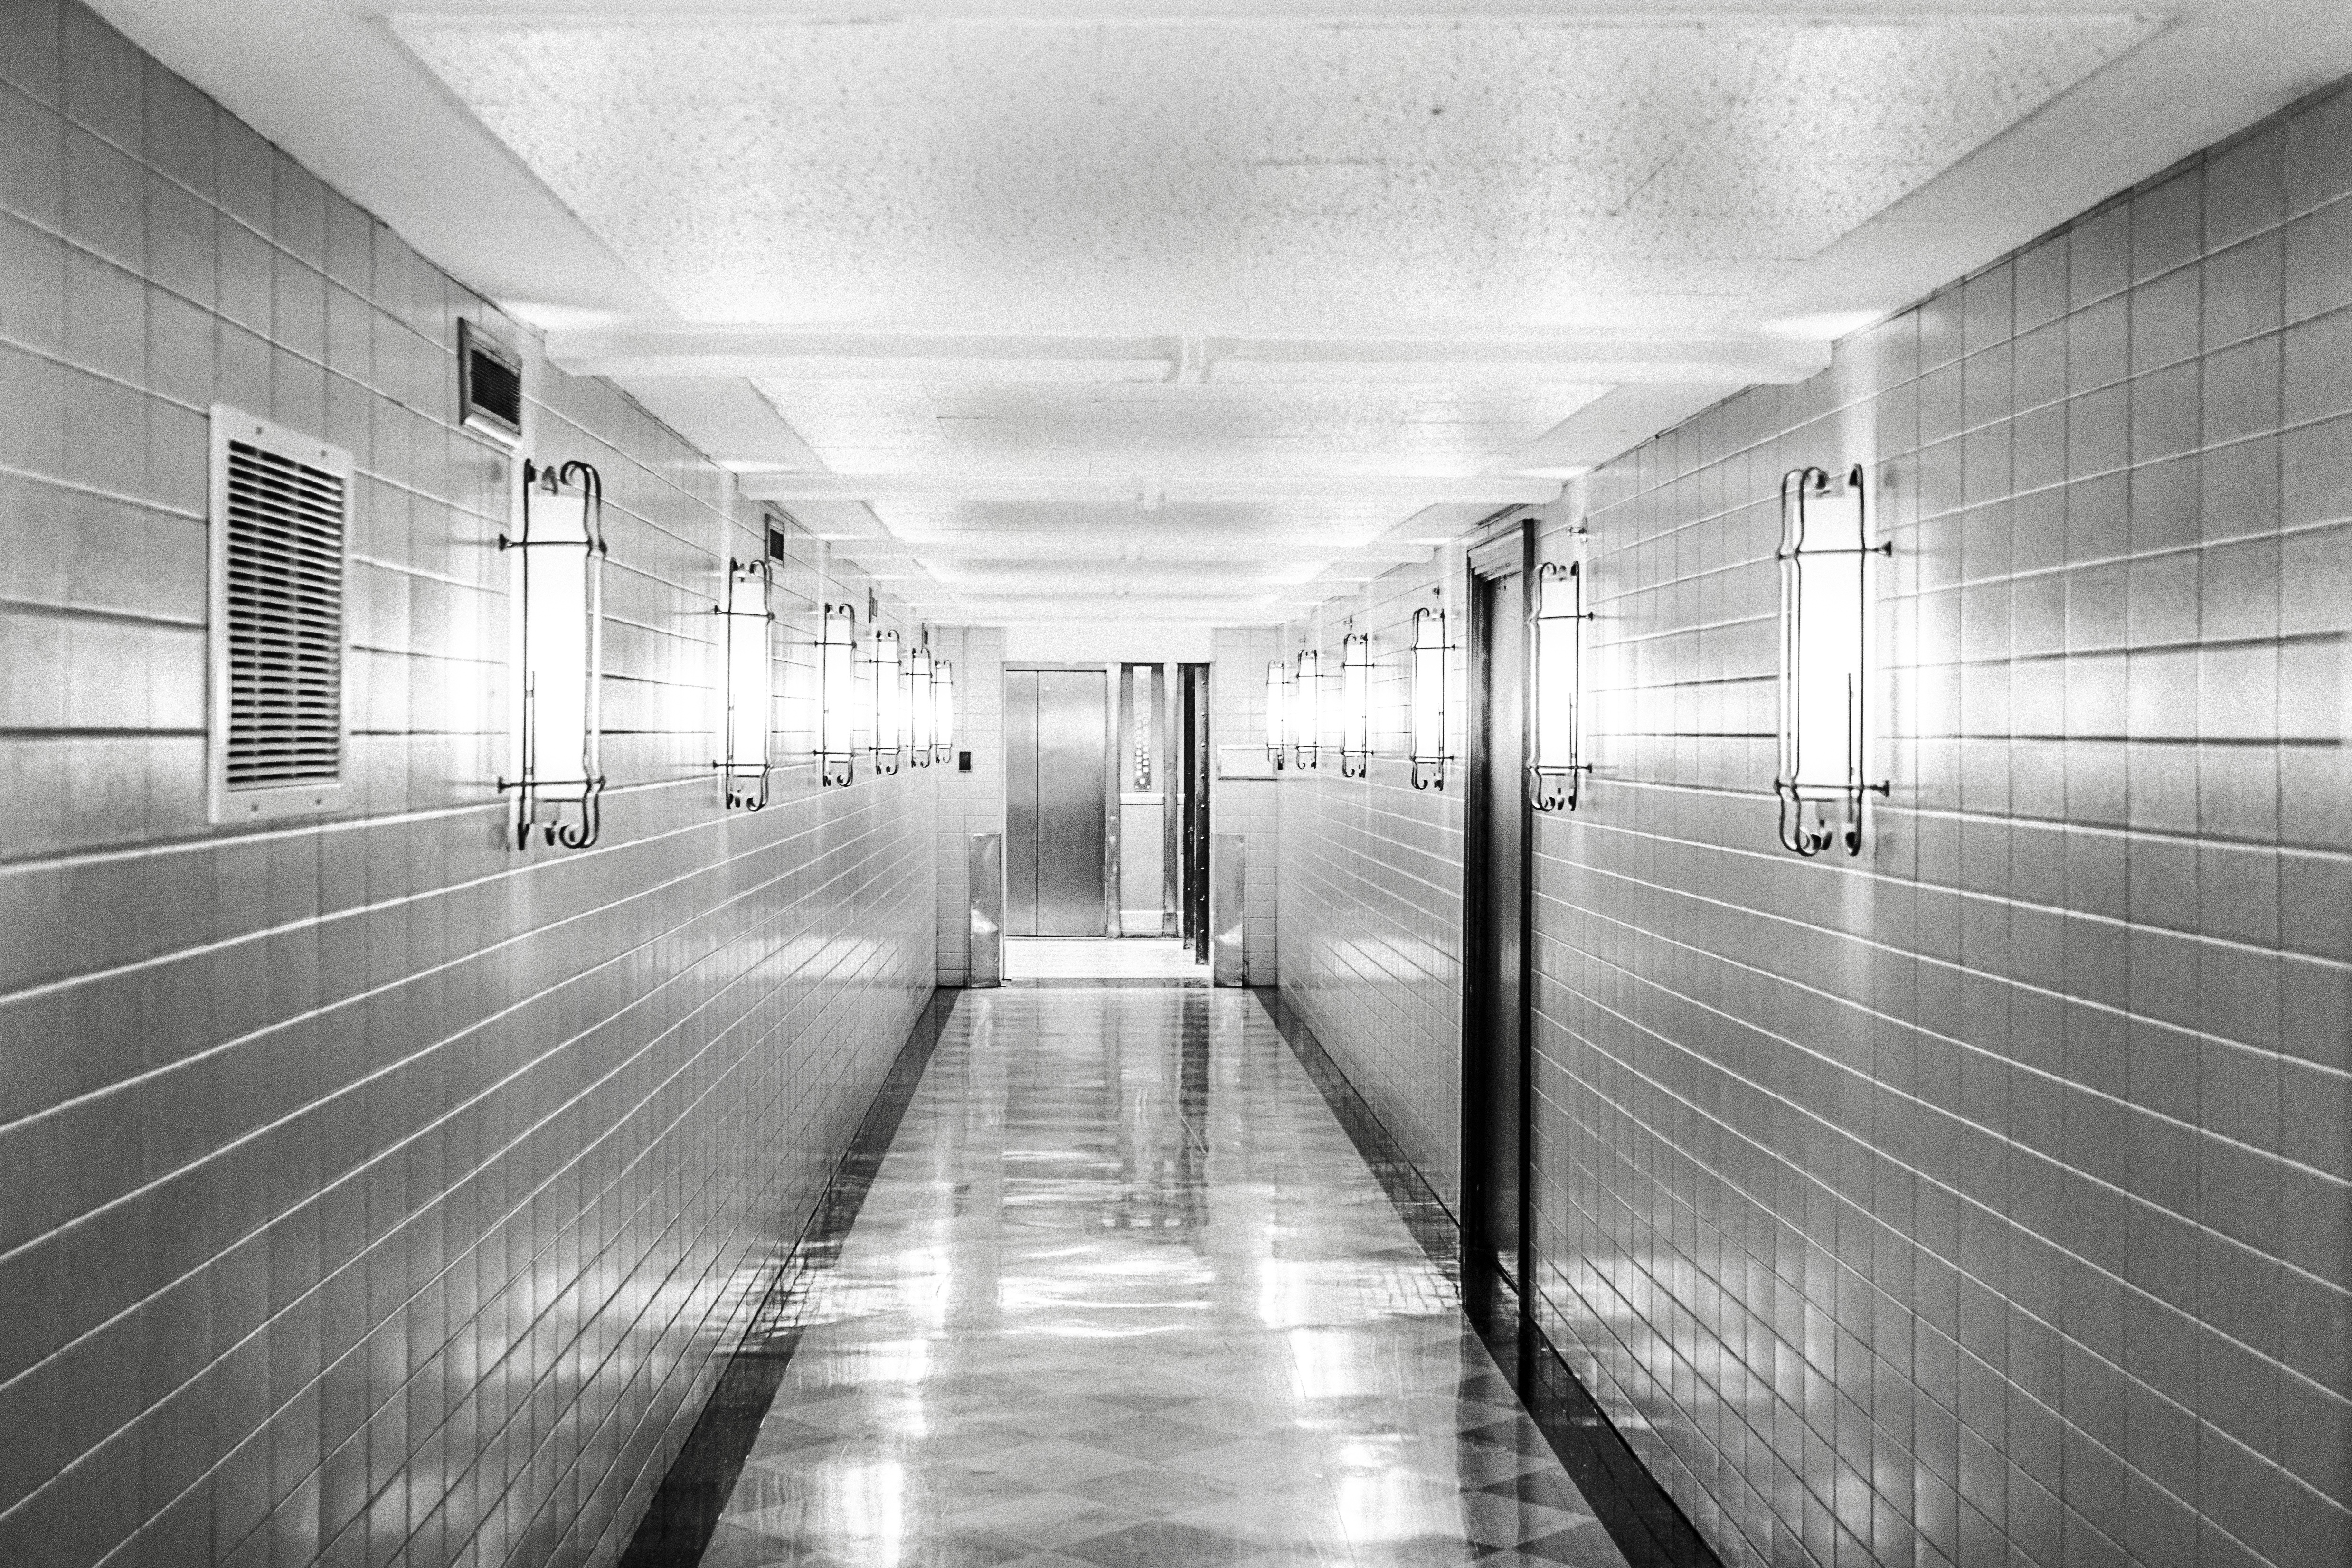
light, black and white, architecture, white, subway, line, hall, clean, professional, monochrome, interior design, metro station, symmetry, hallway, tiles, corridor, headquarters, monochrome photography